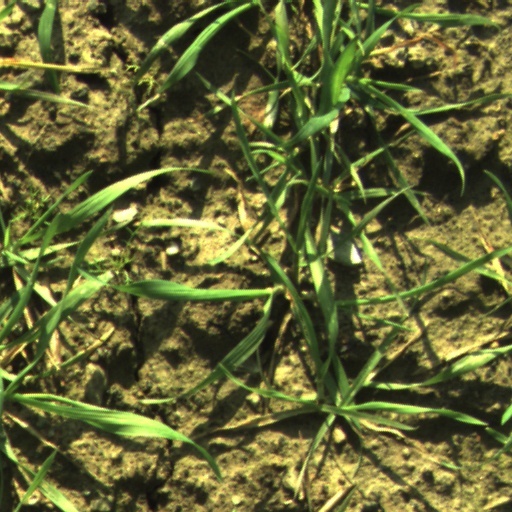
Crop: wheat